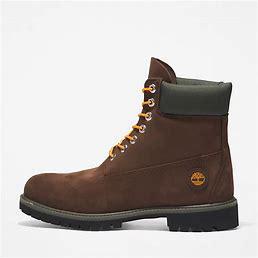
Brand: Timberland
Model: 6